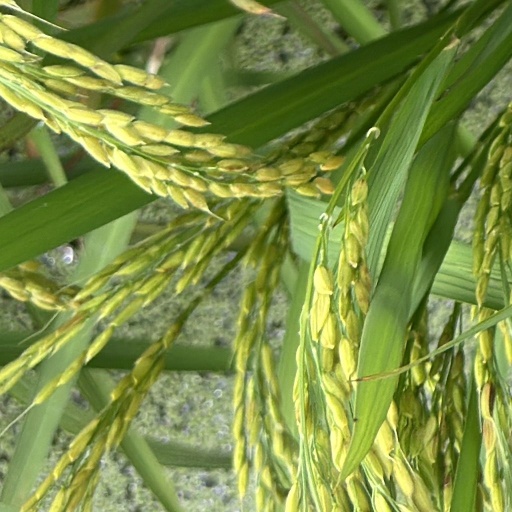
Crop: rice